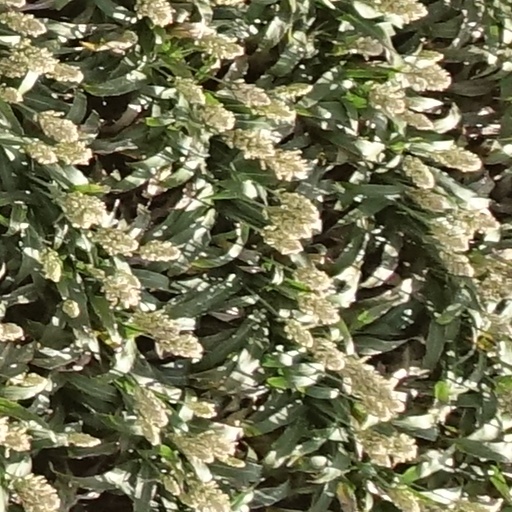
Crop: sorghum